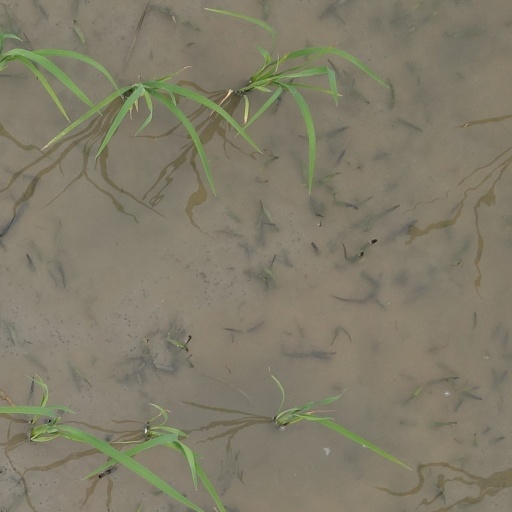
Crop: rice